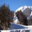
Label: mountain